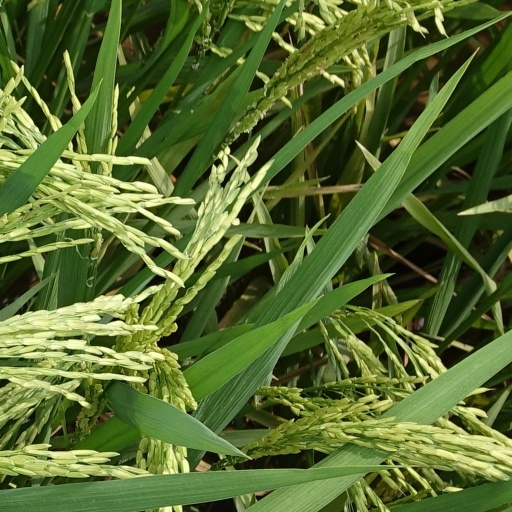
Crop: rice